Ametrine

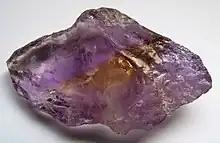
Ametrine from Bolivia

Ametrine, also known as trystine, golden amethyst, or by the trade name bolivianite, is a variety of quartz with alternating zones of purple and yellow-orange coloration. Its name is a portmanteau of amethyst and citrine. While ametrine is commonly referred to as a combination of these two quartz varieties, some sources claim this is not accurate. Almost all commercially available ametrine is mined in Bolivia.